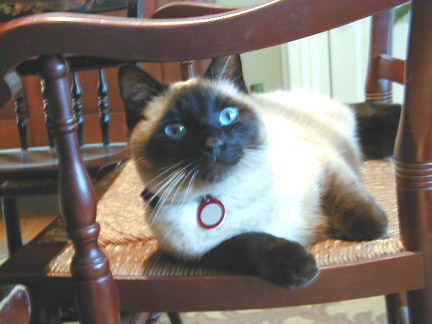
Animal: cat
Breed: siamese